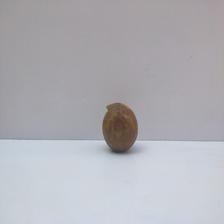
Size: Spoiled